UK Decay

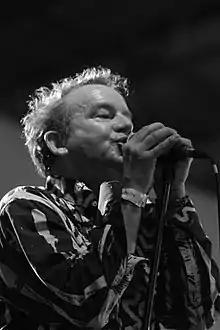
Wave-Gotik-Treffen 2014

Following a brief 1993 reunion (in which three of their older tracks were rerecorded), UK Decay resumed activity in the early 2000s, launching a website and reissuing "A Night for Celebration" in 2005 in an expanded deluxe edition titled "Nights for Celebration". 2007 saw the release of compilation "Death, So Fatal", containing a mix of demos, single tracks, Peel sessions and the 1993 remakes.